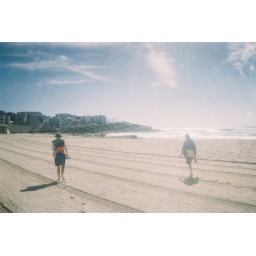
Early morning Maroubara beach with Chris and Kristen. Love the clouds in this.